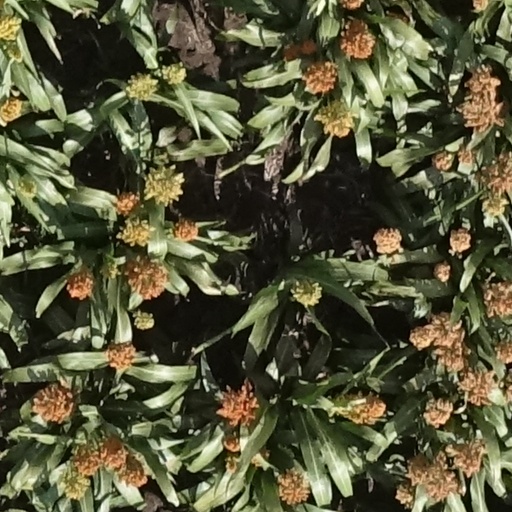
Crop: sorghum